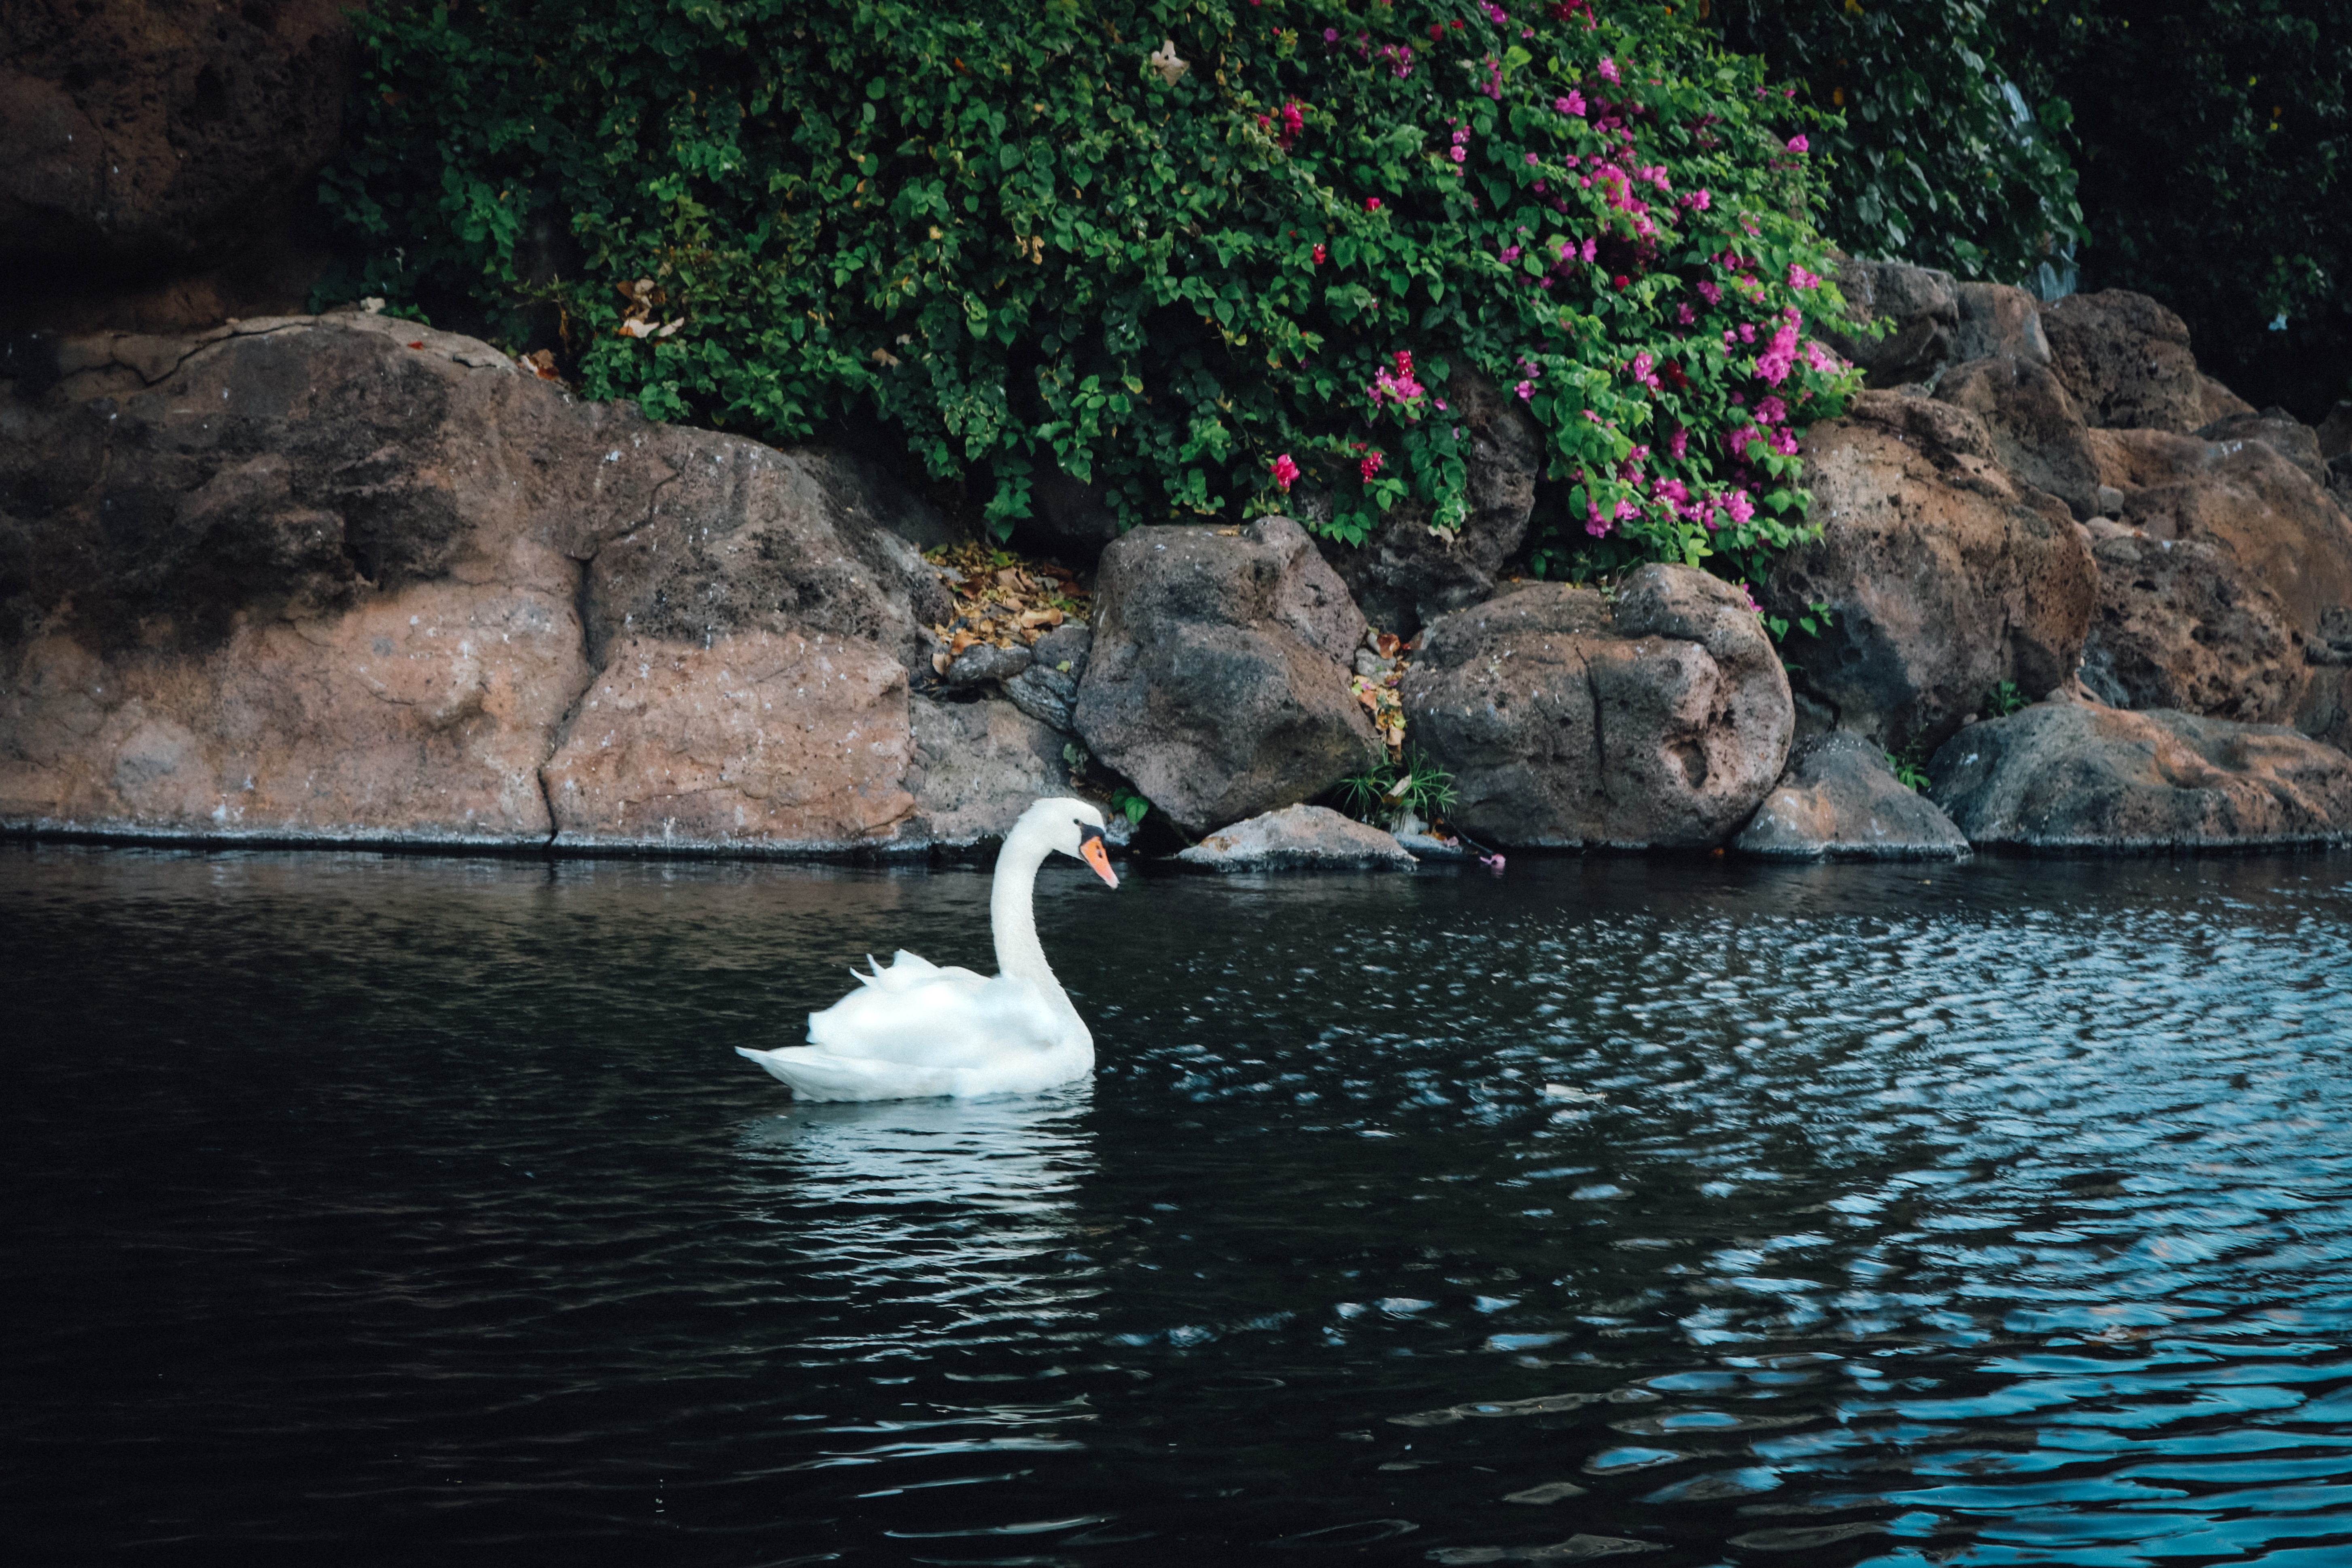
sea, water, nature, bird, wing, white, lake, animal, wildlife, wild, love, reflection, symbol, calm, hawaii, black, feather, fauna, swan, grace, duck, maui, waterfowl, water bird, elegance, graceful, ducks geese and swans